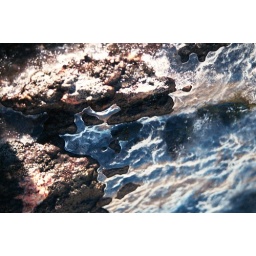
frozen water on rock near Jerangle NSW